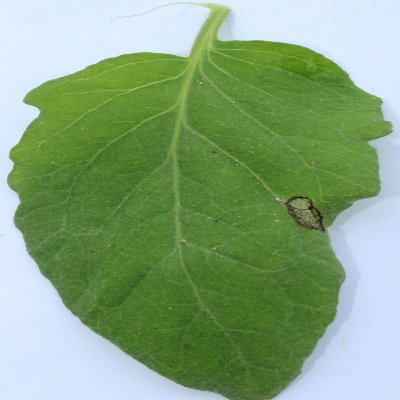
Crop: Tomato
Condition: septoria leaf spot